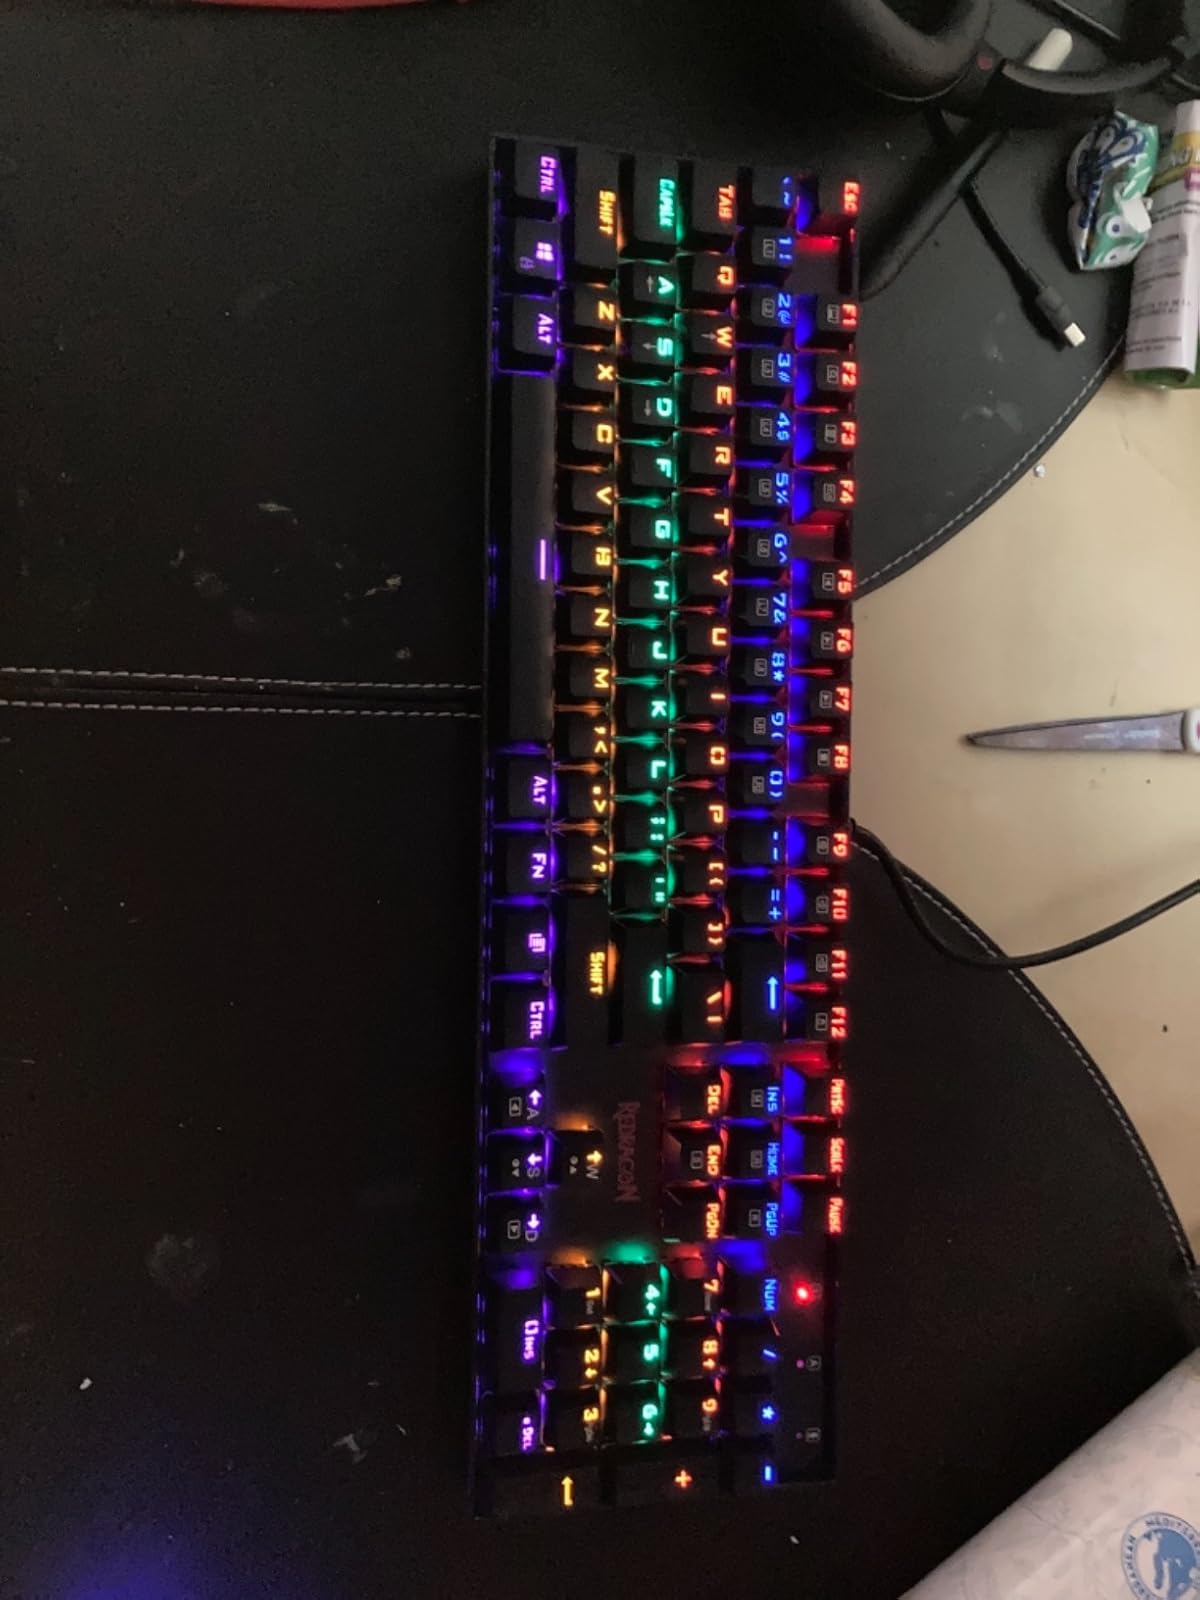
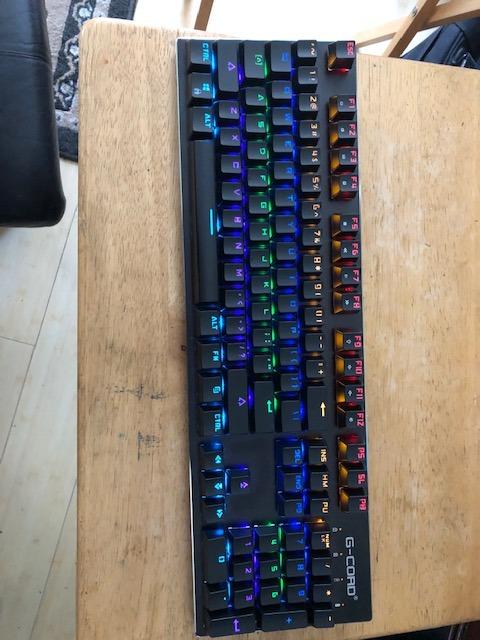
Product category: keyboard
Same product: no